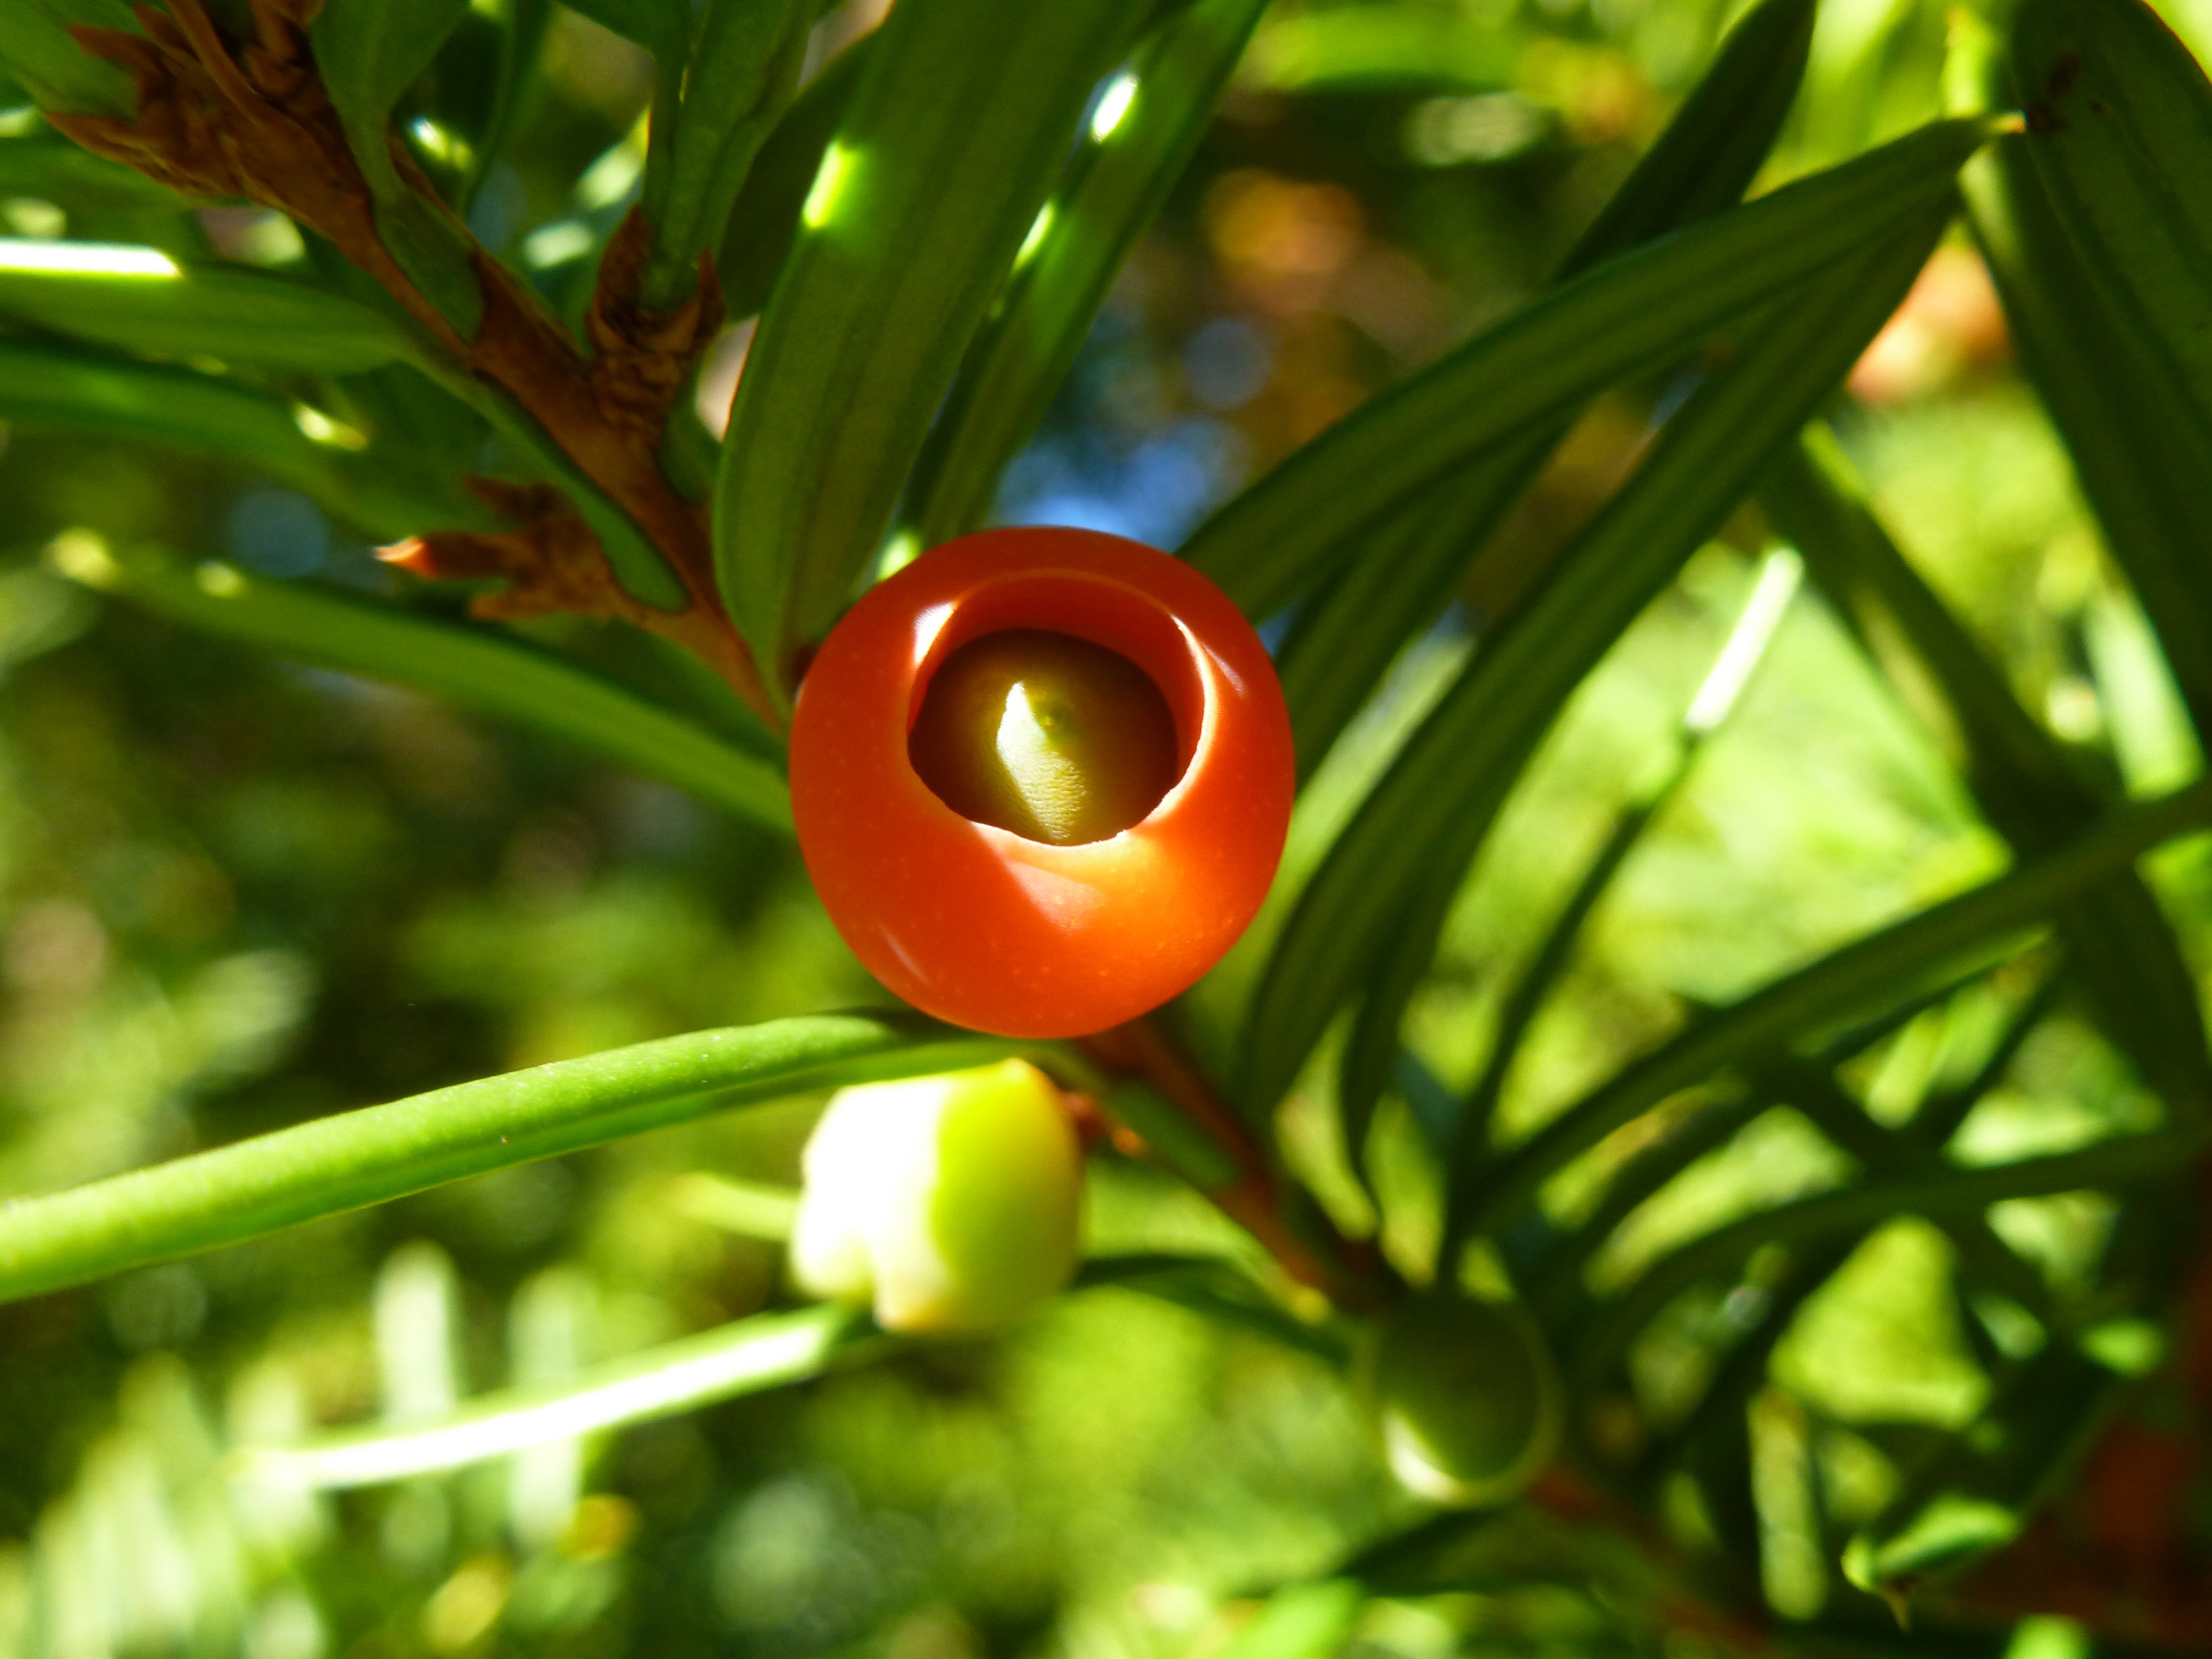
tree, nature, forest, branch, plant, berry, leaf, flower, ripe, green, red, produce, flora, conifer, close up, needles, yew, macro photography, land plant